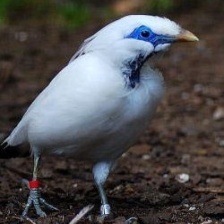
Species: BALI STARLING
Scientific name: LEUCOPSAR ROTHSCHILDI